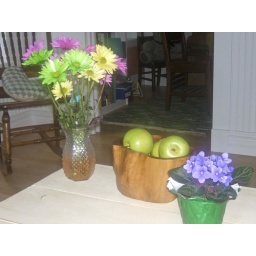
Arlene's flowers in the house